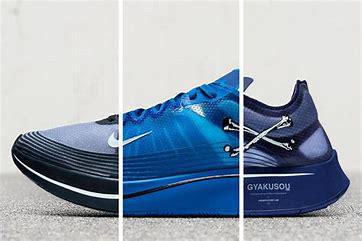
Brand: Nike
Model: Zoom Fly SP